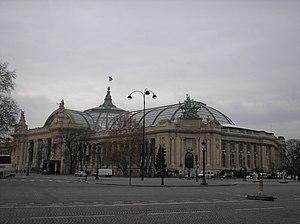
La place Clemenceau est une voie située dans le quartier des Champs-Élysées du 8ᵉ arrondissement de Paris.